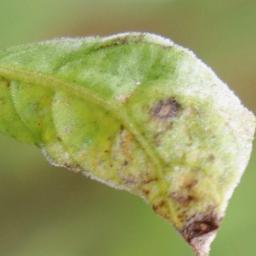
Label: powdery mildew